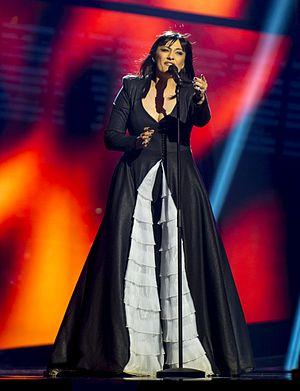
La Macédoine du Nord participe au Concours Eurovision de la chanson, depuis sa quarante-troisième édition, en 1998 et ne l’a encore jamais remporté.